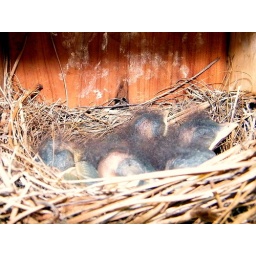
5 baby blues sleeping in a tree